Thakor Patel

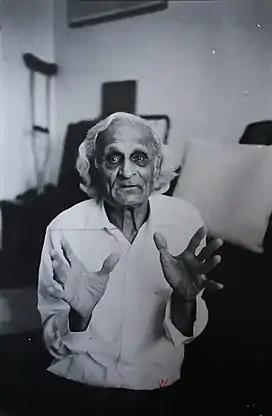
Photo of Thakor Patel, taken by Fabian Kaufmann Harare 2014

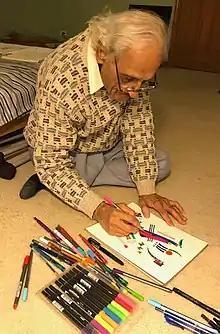
Thakor Patel drawing

Thakor Patel (born 1932) is an Indian-born Zimbabwean contemporary artist. Patel studied art in the Bombay area, at the Sir J.J School of Art, where he passed first-class and was awarded a scholarship and a fellowship whilst also gaining a first class in Commercial Art and exhibiting in a number of local shows.